Valencia CF

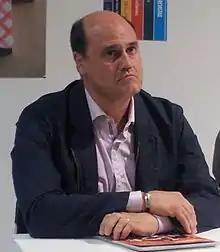
Fernando Gómez Colomer is the player with the most appearances for the club with 556

Former two-time European Footballer of the Year award winner Alfredo Di Stéfano was hired as Valencia coach in 1970, and immediately inspired his new club to their fourth La Liga championship and first since 1947. This secured Valencia its first qualification for the prestigious European Cup, contested by the various European domestic champions. Valencia reached the third round of the 1971–72 competition before losing both legs to Hungarian champions Újpesti Dózsa. In 1972 the club also finished runners-up both in La Liga and the domestic cup, losing to Real Madrid and Atlético Madrid, respectively. The most notable players of the 1970s era include Austrian midfielder Kurt Jara, forward Johnny Rep of the Netherlands and Argentinian forward Mario Kempes, who was consecutively La Liga top scorer in 1976–77 and 1977–78. Valencia would go on to win the Copa del Rey again in the 1978–79 season, and also capture the European Cup Winners' Cup the next season, after beating English club Arsenal in the final, and the European Super Cup against Nottingham Forest thanks to the away goals rule, with Kempes spearheading their success in Europe.